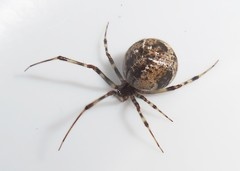
Species: Parasteatoda_tepidariorum